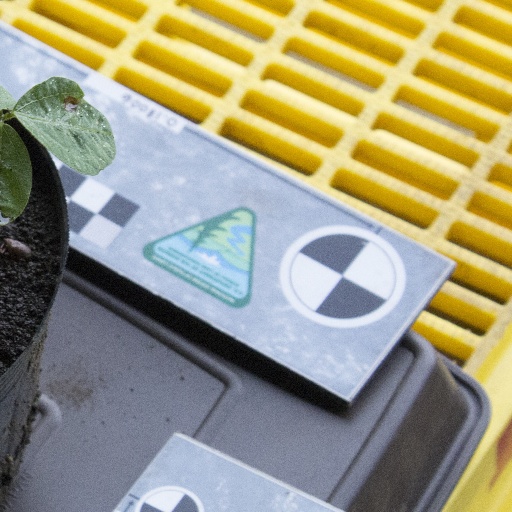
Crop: soybean